Lee Presson and the Nails

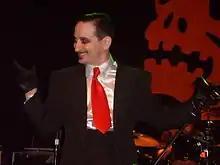
Lee Presson performs in California in 2007.

Lee Presson and the Nails is a swing band that formed in San Francisco in October 1994 during the late 1990s swing revival.